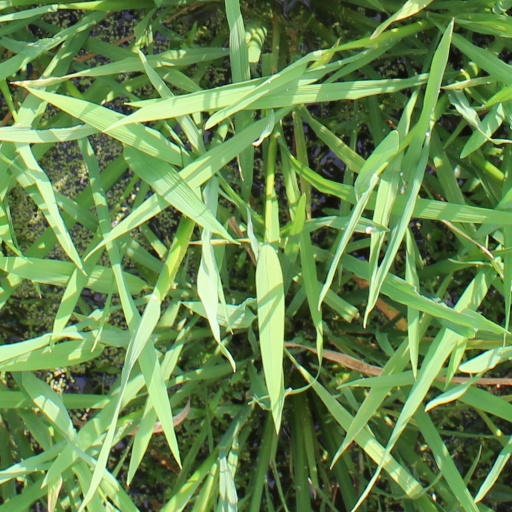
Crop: rice